Knox-class frigate

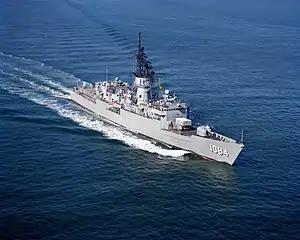
Aerial view of "Knox"-class frigate

Twenty-five ships of the class (DE-1052, 1056, 1063–1071 and 1078–1097) were refitted with the AN/SQS-35(V) Independent Variable Depth Sonar, an active sonar operating at about 13 kHz. The IVDS' sonar transducers were packaged within a 2-ton fiberglass-enclosed "fish" containing the sonar array and a gyro-compass/sensor package launched by the massive 13V Hoist from a stern compartment, located just beneath the main deck, to depths of up to . The IVDS could take advantage of water layer temperature conditions in close-range (less than ) submarine detection, tracking and fire-control. The AN/SQS-35 "fish" was later modified to tow an AN/SQR-18A TACTASS passive towed array sonar. The DASH drone proved unreliable, and following its withdrawal in 1973, the ships' helicopter facilities were expanded to accommodate the larger, manned, Kaman Seasprite LAMPS 1 helicopter.